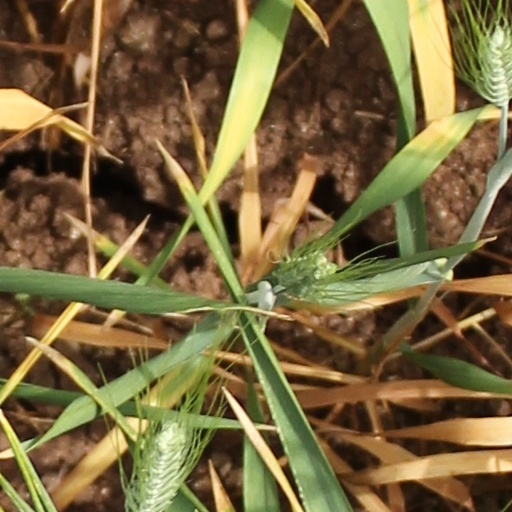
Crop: wheat